Answer in natural language. Considering the relative positions, where is sleek silver floor lamp with white drum shade with respect to brown top white leg dining table? Choose between the following options: below or above
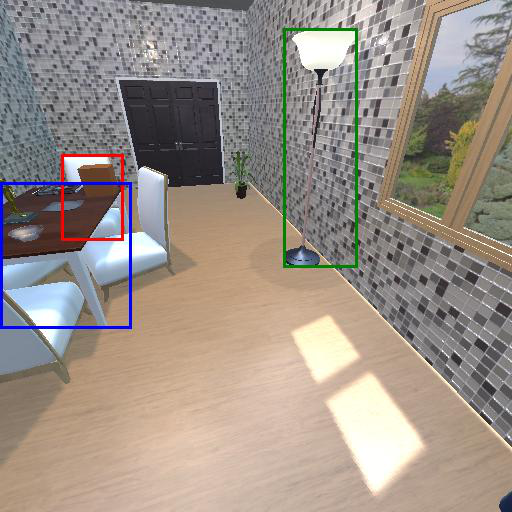
<answer>above</answer>